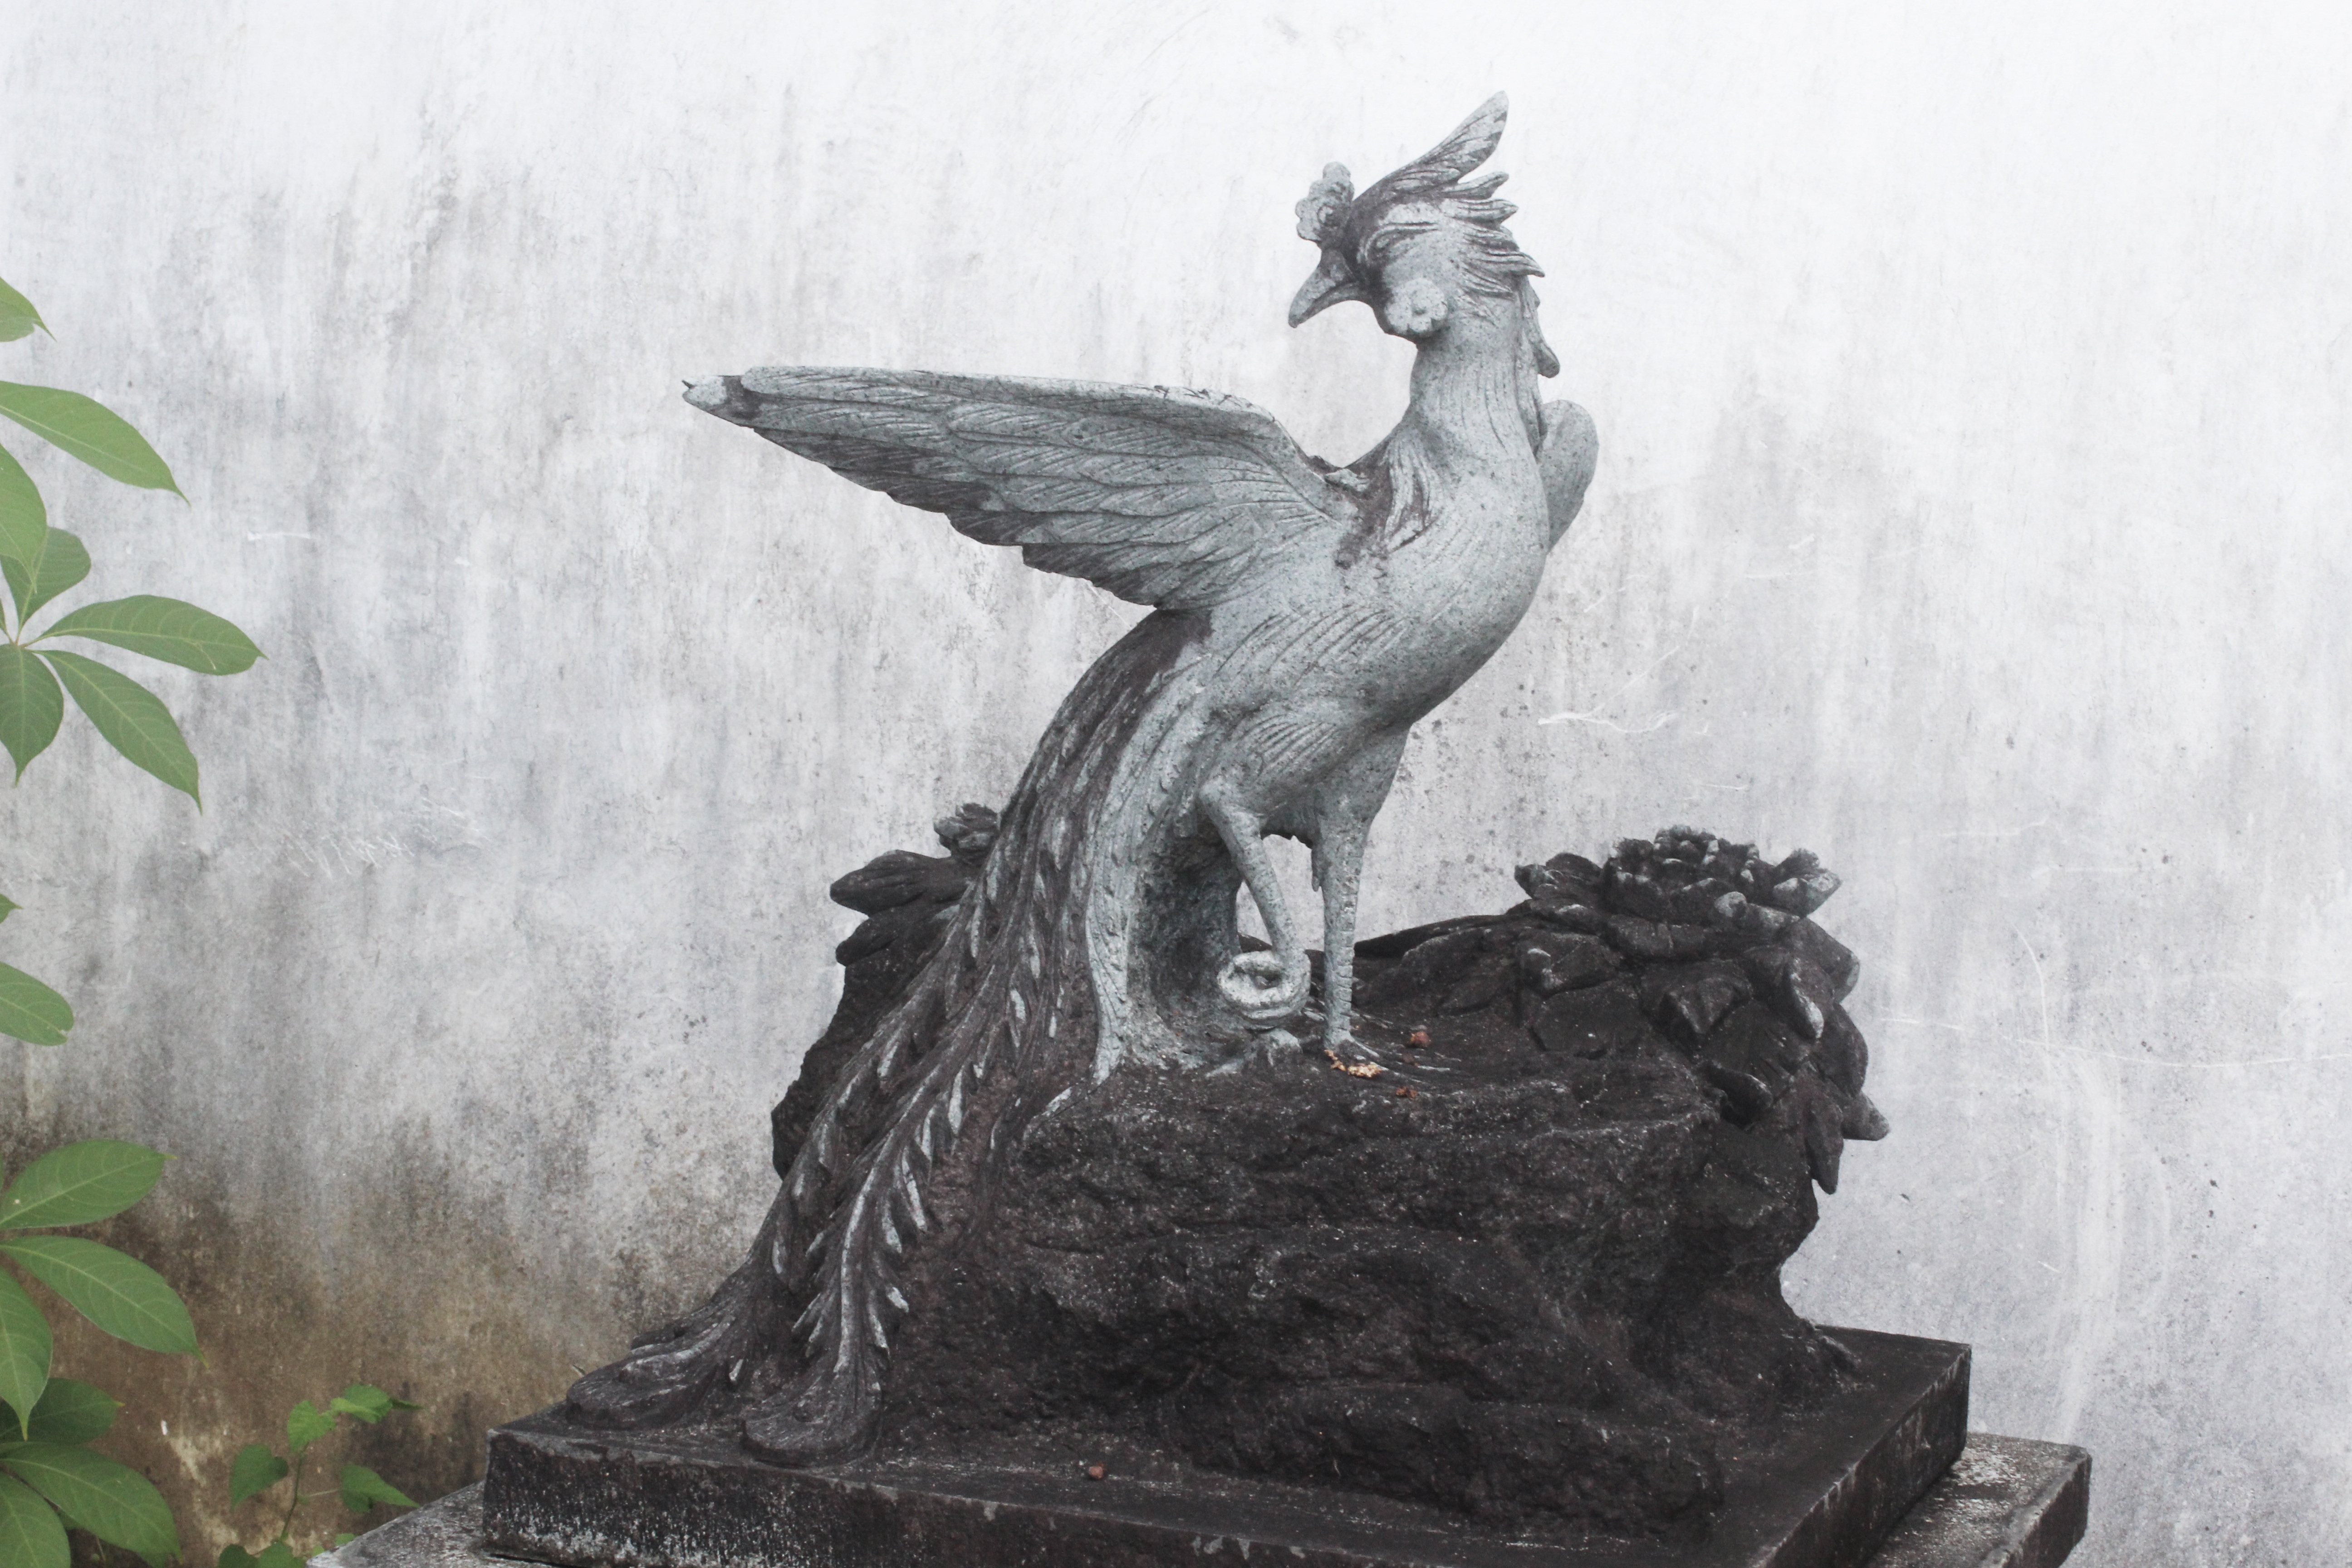
stone, monument, statue, asia, gargoyle, sculpture, art, carving, phoenix, china wind, fictional character